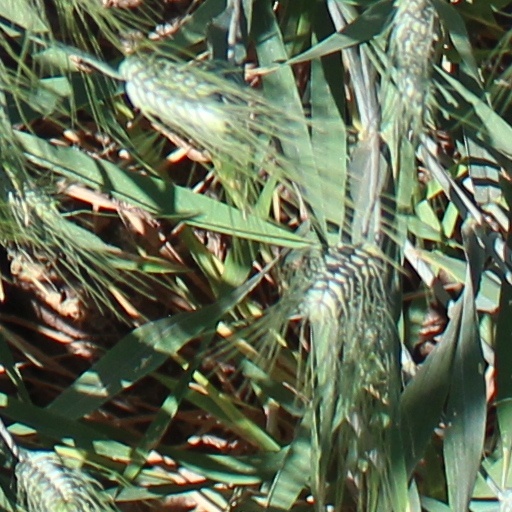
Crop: wheat